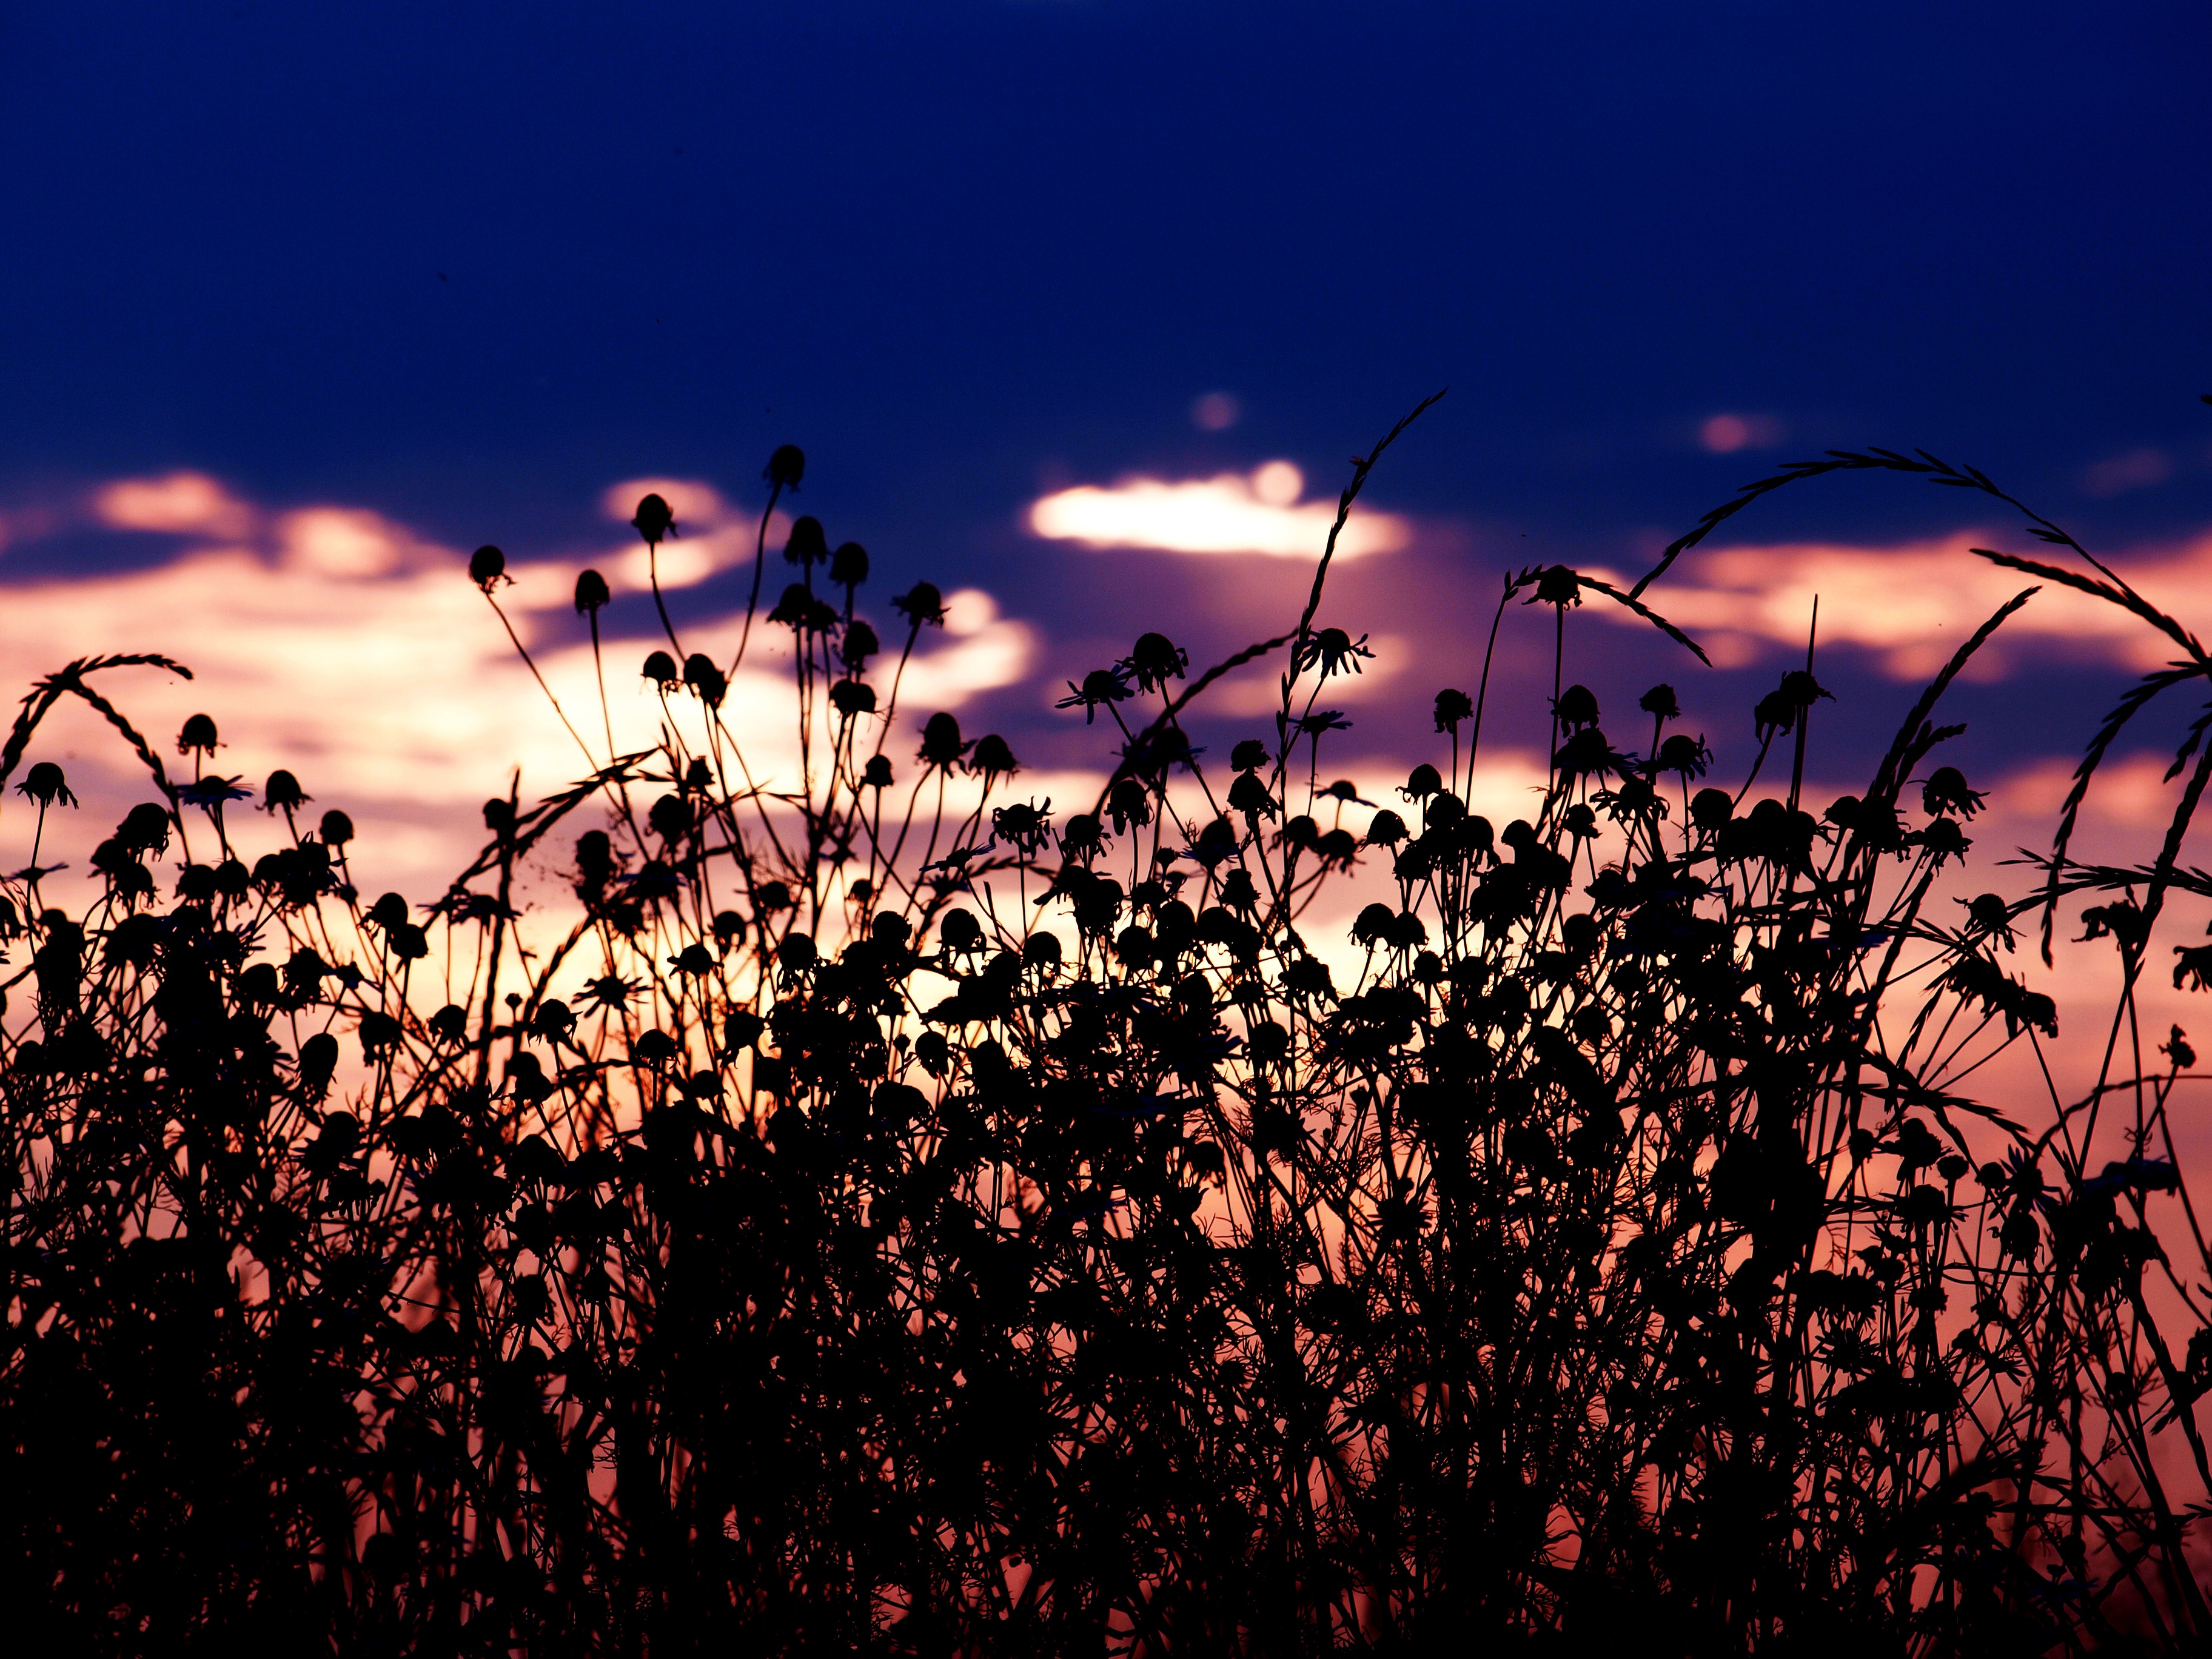
grass, horizon, cloud, sky, sun, sunrise, sunset, sunlight, morning, flower, dawn, crowd, dusk, evening